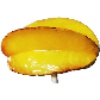
Label: Carambula 1